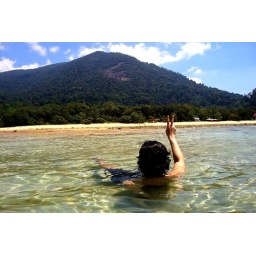
i've been attack by sand flies :( but the clear water cure me :)